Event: Nepal Earthquake
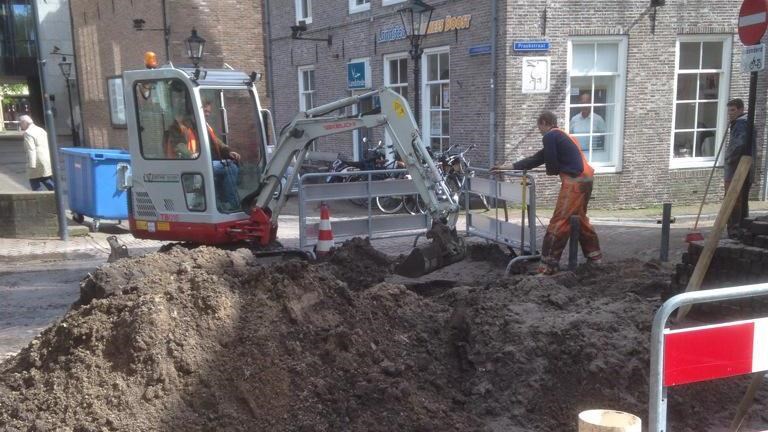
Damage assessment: damage